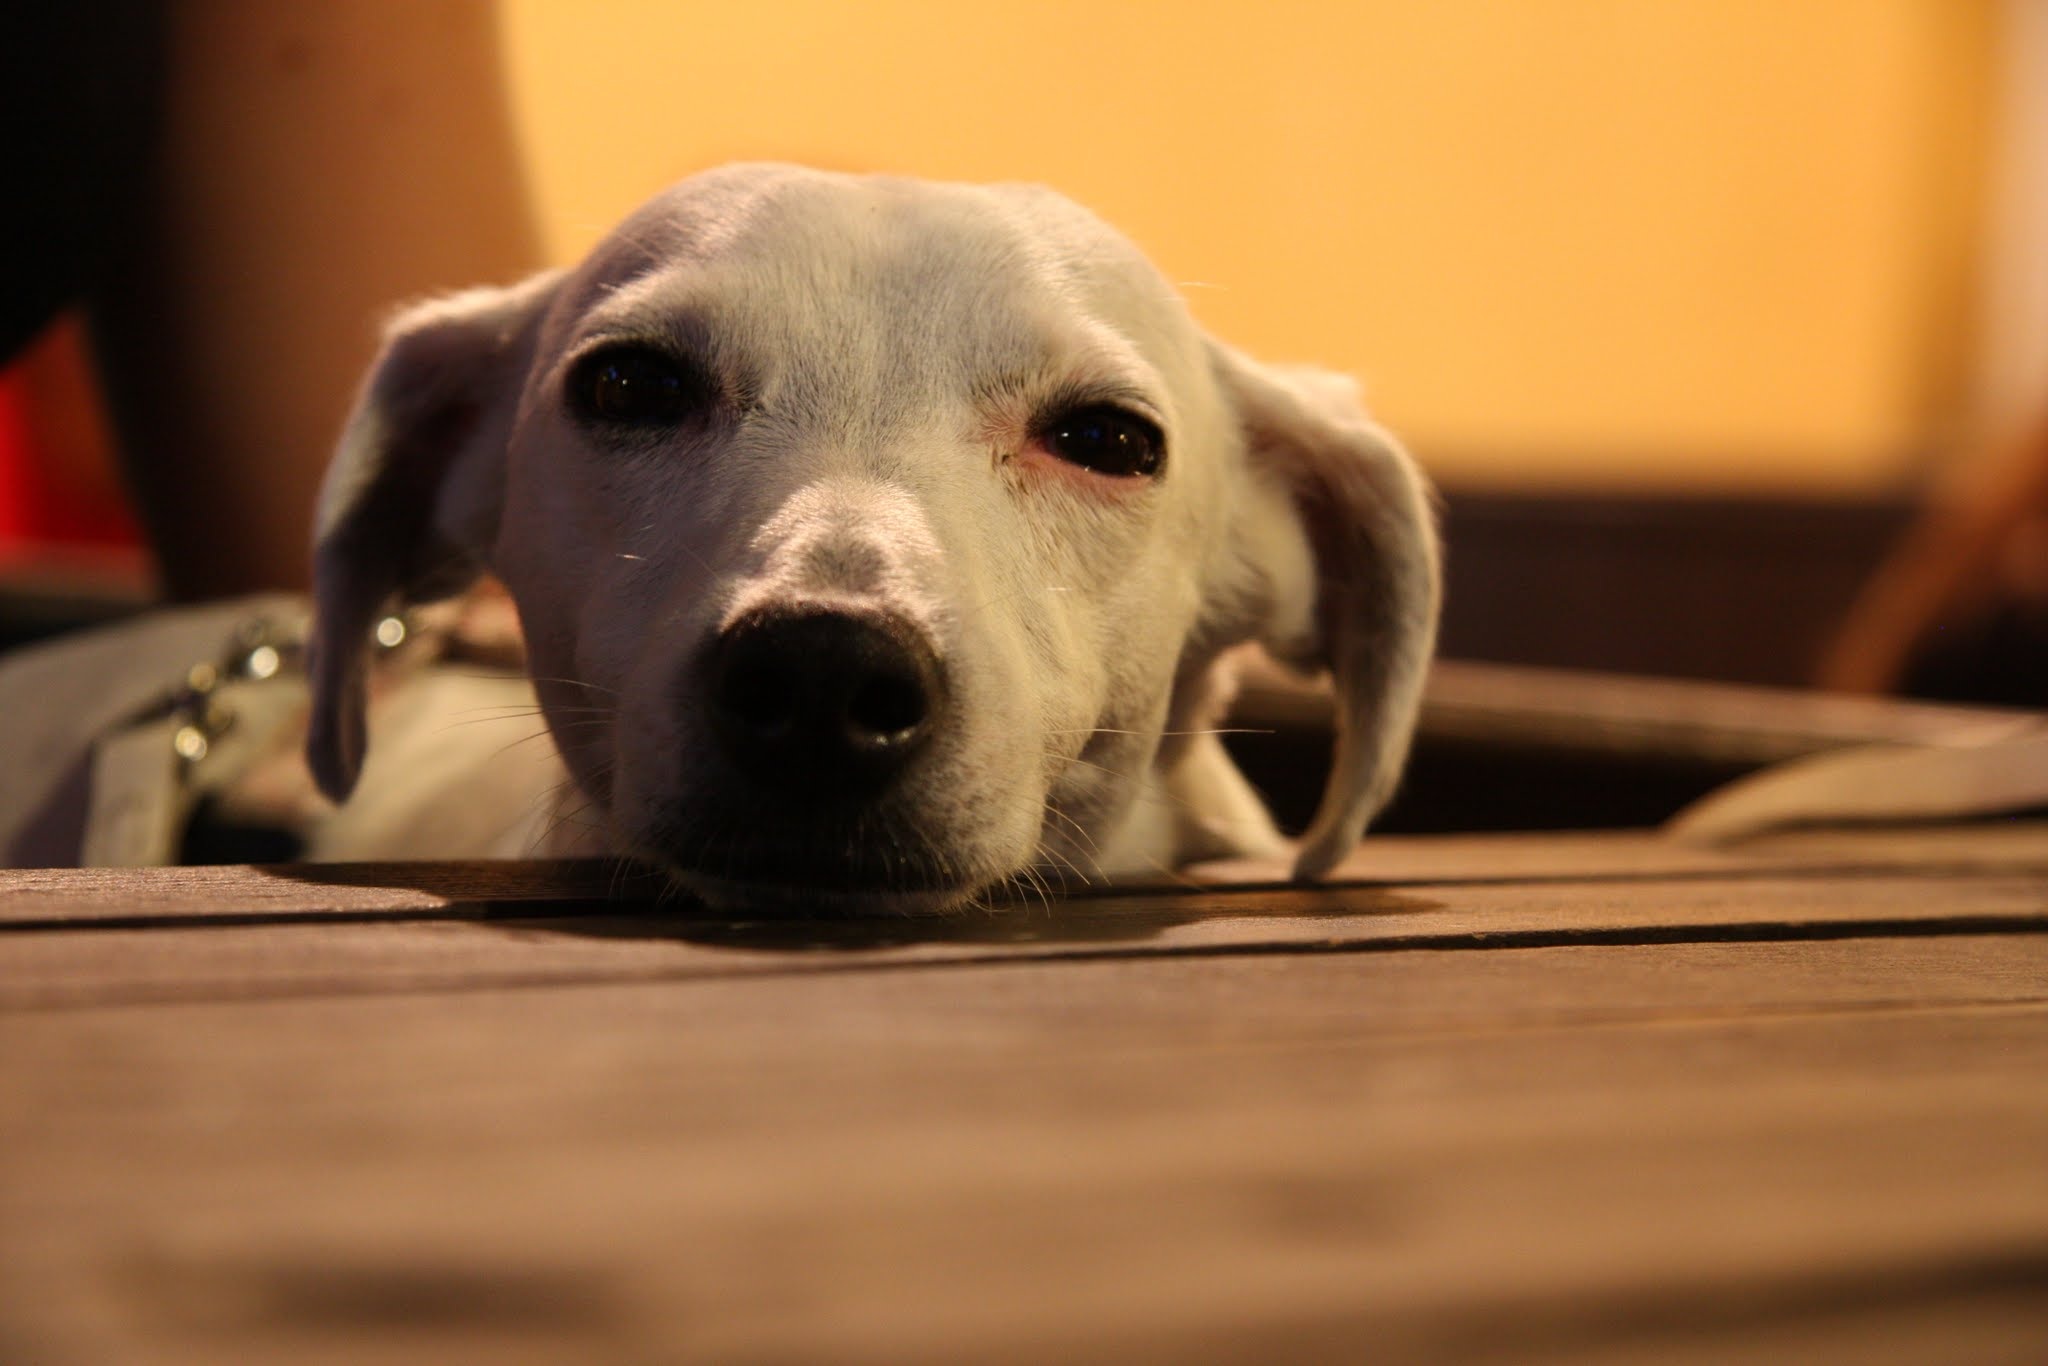
puppy, dog, animal, cute, pet, mammal, pets, eyes, snout, animals, vertebrate, labrador retriever, doggie, dog like mammal